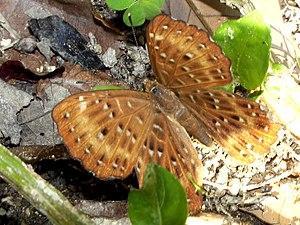
Zemeros flegyas est une espèce de lépidoptères de la famille des Riodinidae, originaire d'Asie du Sud-Est.